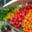
Label: sweet_pepper